486 BC

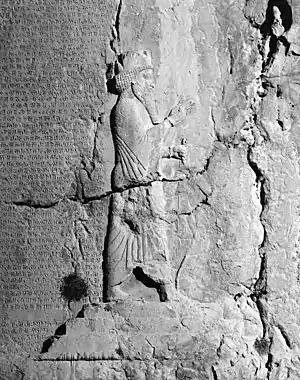
Relief of king Darius I (550–486 BCE)

Year 486 BC was a year of the pre-Julian Roman calendar. At the time, it was known as the Year of the Consulship of Viscellinus and Rutilus (or, less frequently, year 268 "Ab urbe condita"). The denomination 486 BC for this year has been used since the early medieval period, when the Anno Domini calendar era became the prevalent method in Europe for naming years.